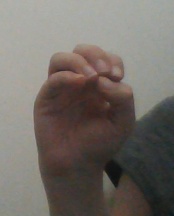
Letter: ha